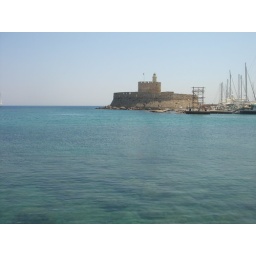
A castle tower in the distance